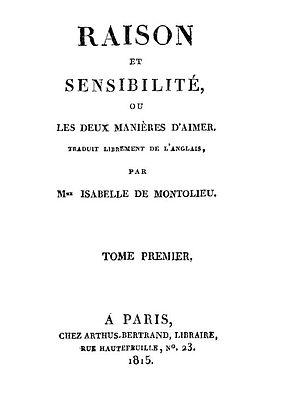
Page de titre de la première édition de Raison et Sensibilité ou n'apparait que le nom de la traductrice-adaptatrice
Sense and Sensibility est le premier roman publié de la femme de lettres anglaise Jane Austen. Il paraît en 1811 de façon anonyme puisqu'il était signé by a Lady. En effet, sa position sociale interdisait à Jane Austen de signer de son nom un roman destiné à la vente, mais elle ne voulait pas cacher qu'il était l'œuvre d'une femme.